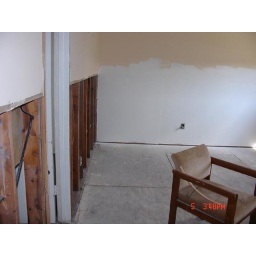
Townhouse in Virginia beach after the floor (broken pipe) in August 2006 - start of the temporary fix....